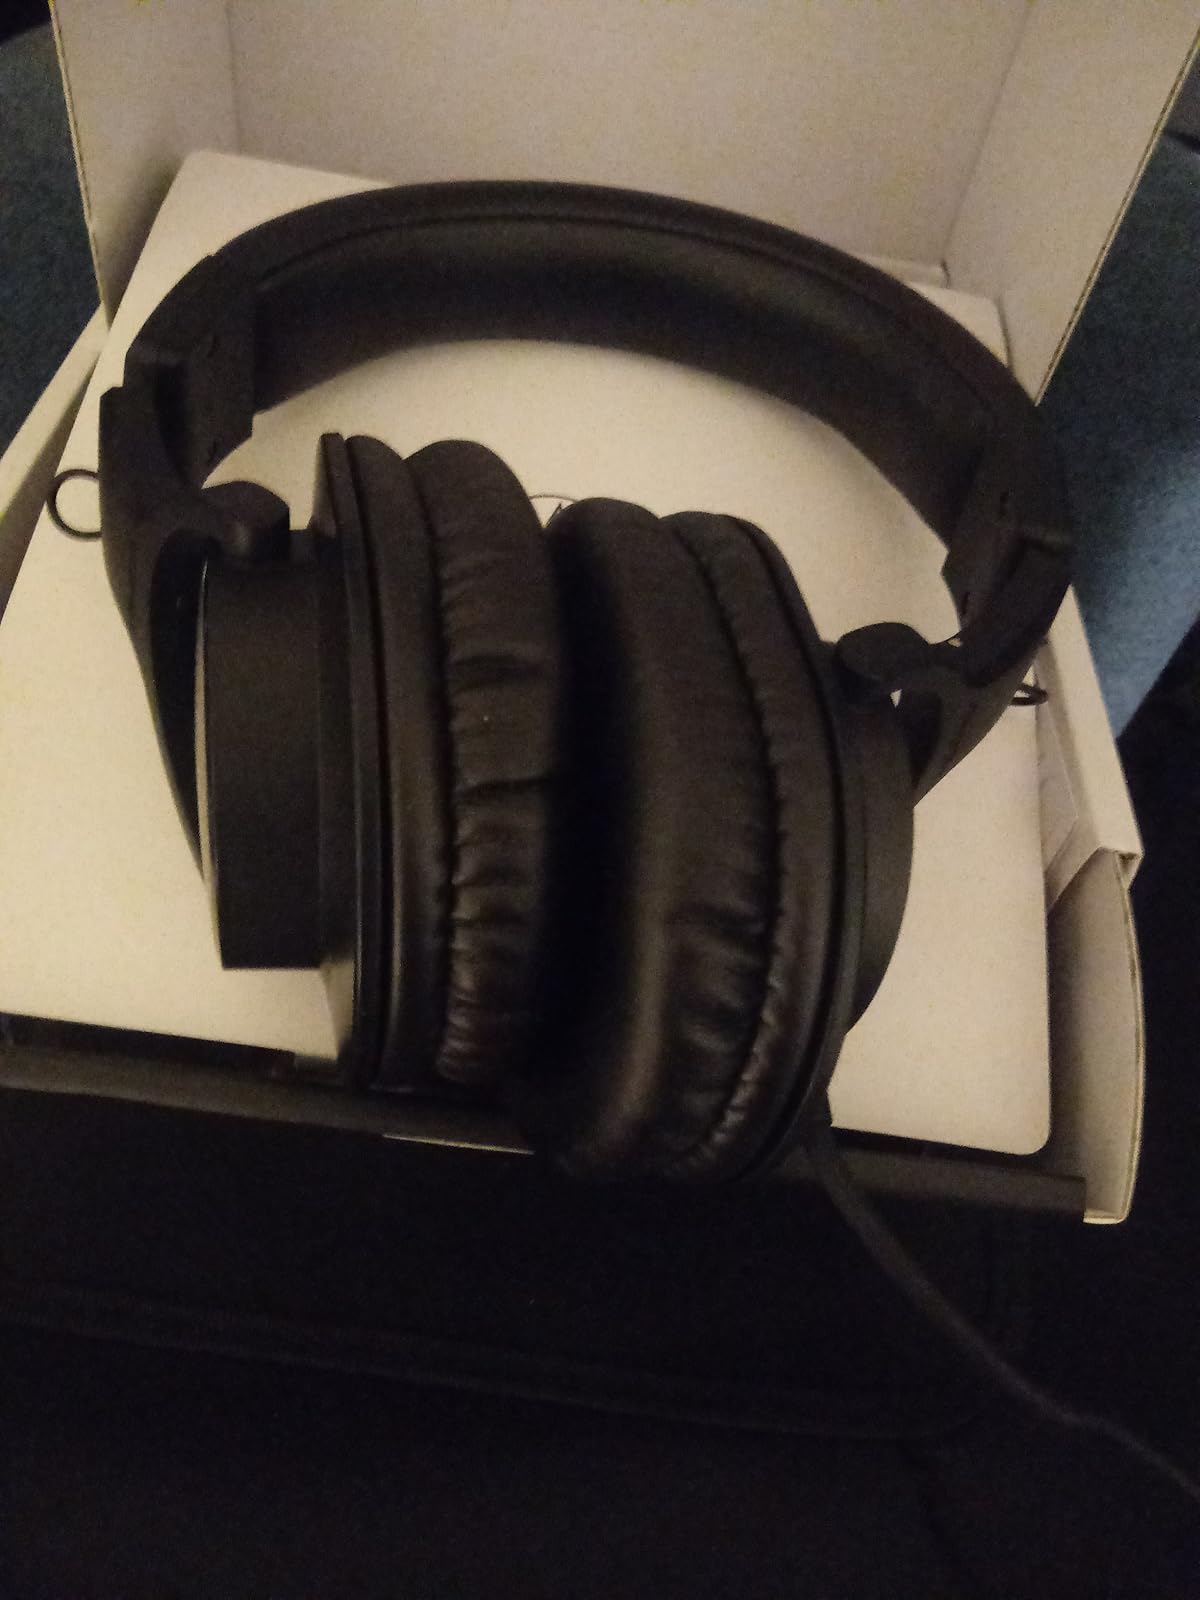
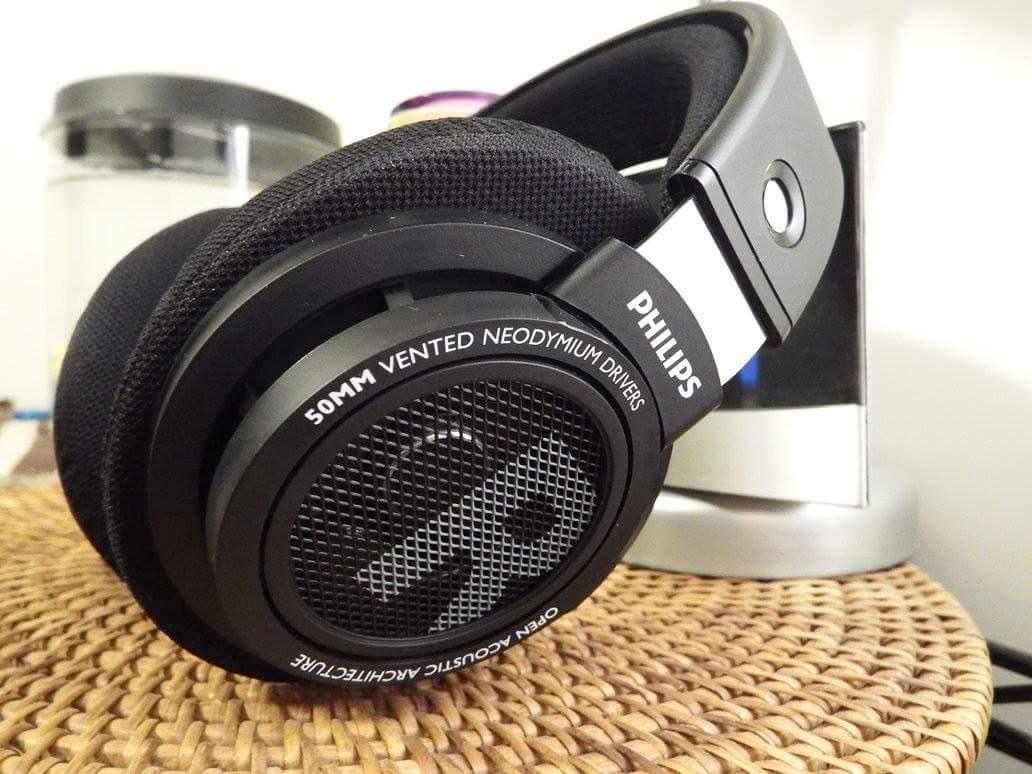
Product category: headphones
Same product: no